Calum Kerr

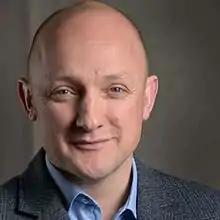
Kerr in 2016

Calum Robert Kerr (born 5 April 1972) is a Scottish National Party politician who was the Member of Parliament for Berwickshire, Roxburgh and Selkirk from 2015 to 2017. During his tenure in Parliament, he was the SNP's Environment and Rural Affairs spokesperson in the House of Commons.